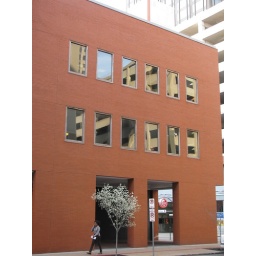
Woman on the phone walks by the red brick cube building. No parking there. St. Louis.